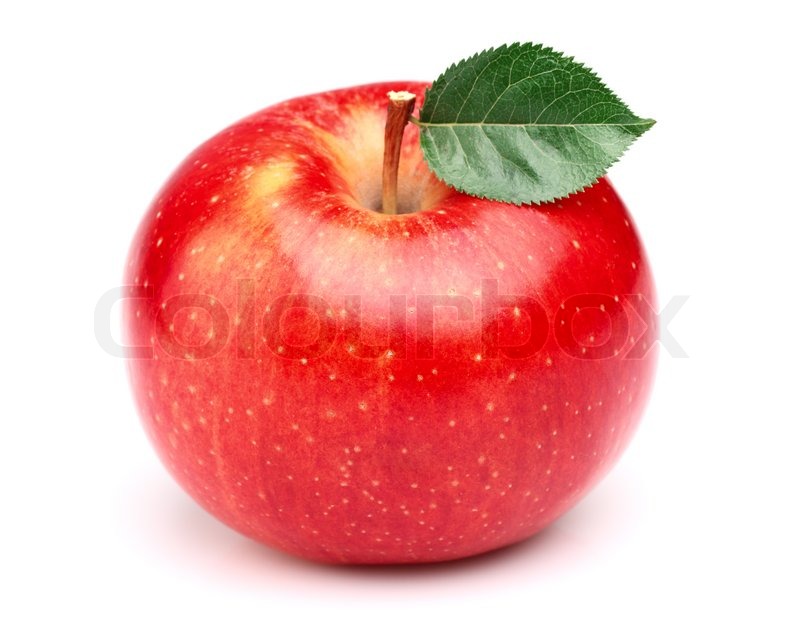
Labels: Apple leaf